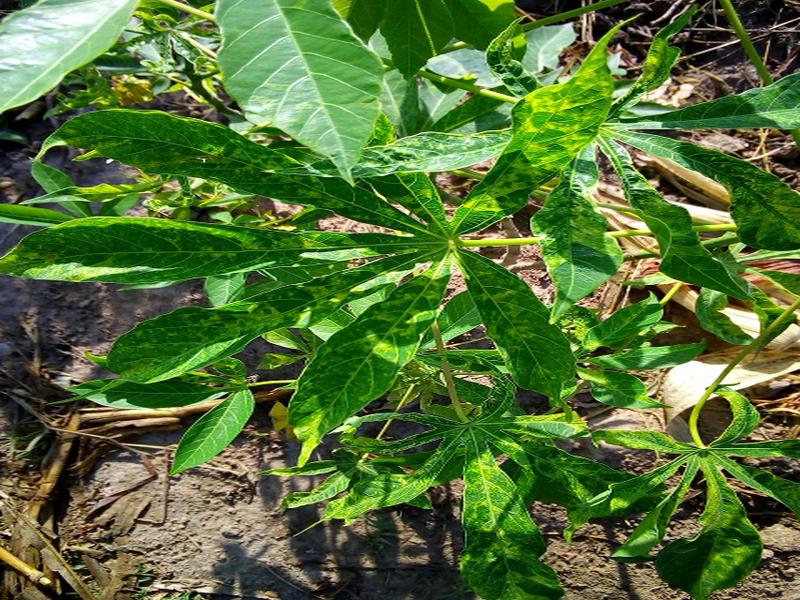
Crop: cassava
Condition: mosaic_disease